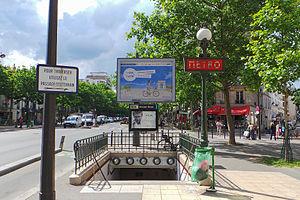
Michel Bizot est une station de la ligne 8 du métro de Paris, située dans le 12ᵉ arrondissement de Paris.